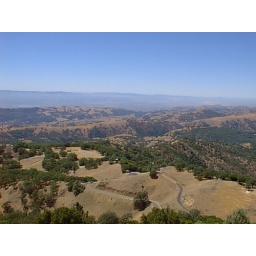
View of winding mountain road to the Lick Observatory near San Jose, California in summer of 2000